Champion Mining Company

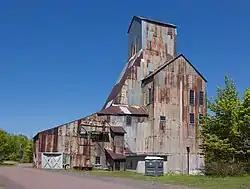
Champion Mine Headframe 1902

The Champion Mining Company was created in 1899 to manage the Champion Mine located in the heart of copper country in Painesdale, Michigan, United States. The Champion Mine in Painesdale was closed in 1967. The Champion #4 Shaft-Rock house is the oldest shaft-rock house standing in the Keweenaw. Champion #4 was one of the many Copper Range Company mines that ran from Atlantic Mine to Painesdale. During the 1930s the mine was working the 48th level, 4,800 feet from the surface on the incline at the #4 shaft house. Some buildings and many ruins remain from this once active mine.